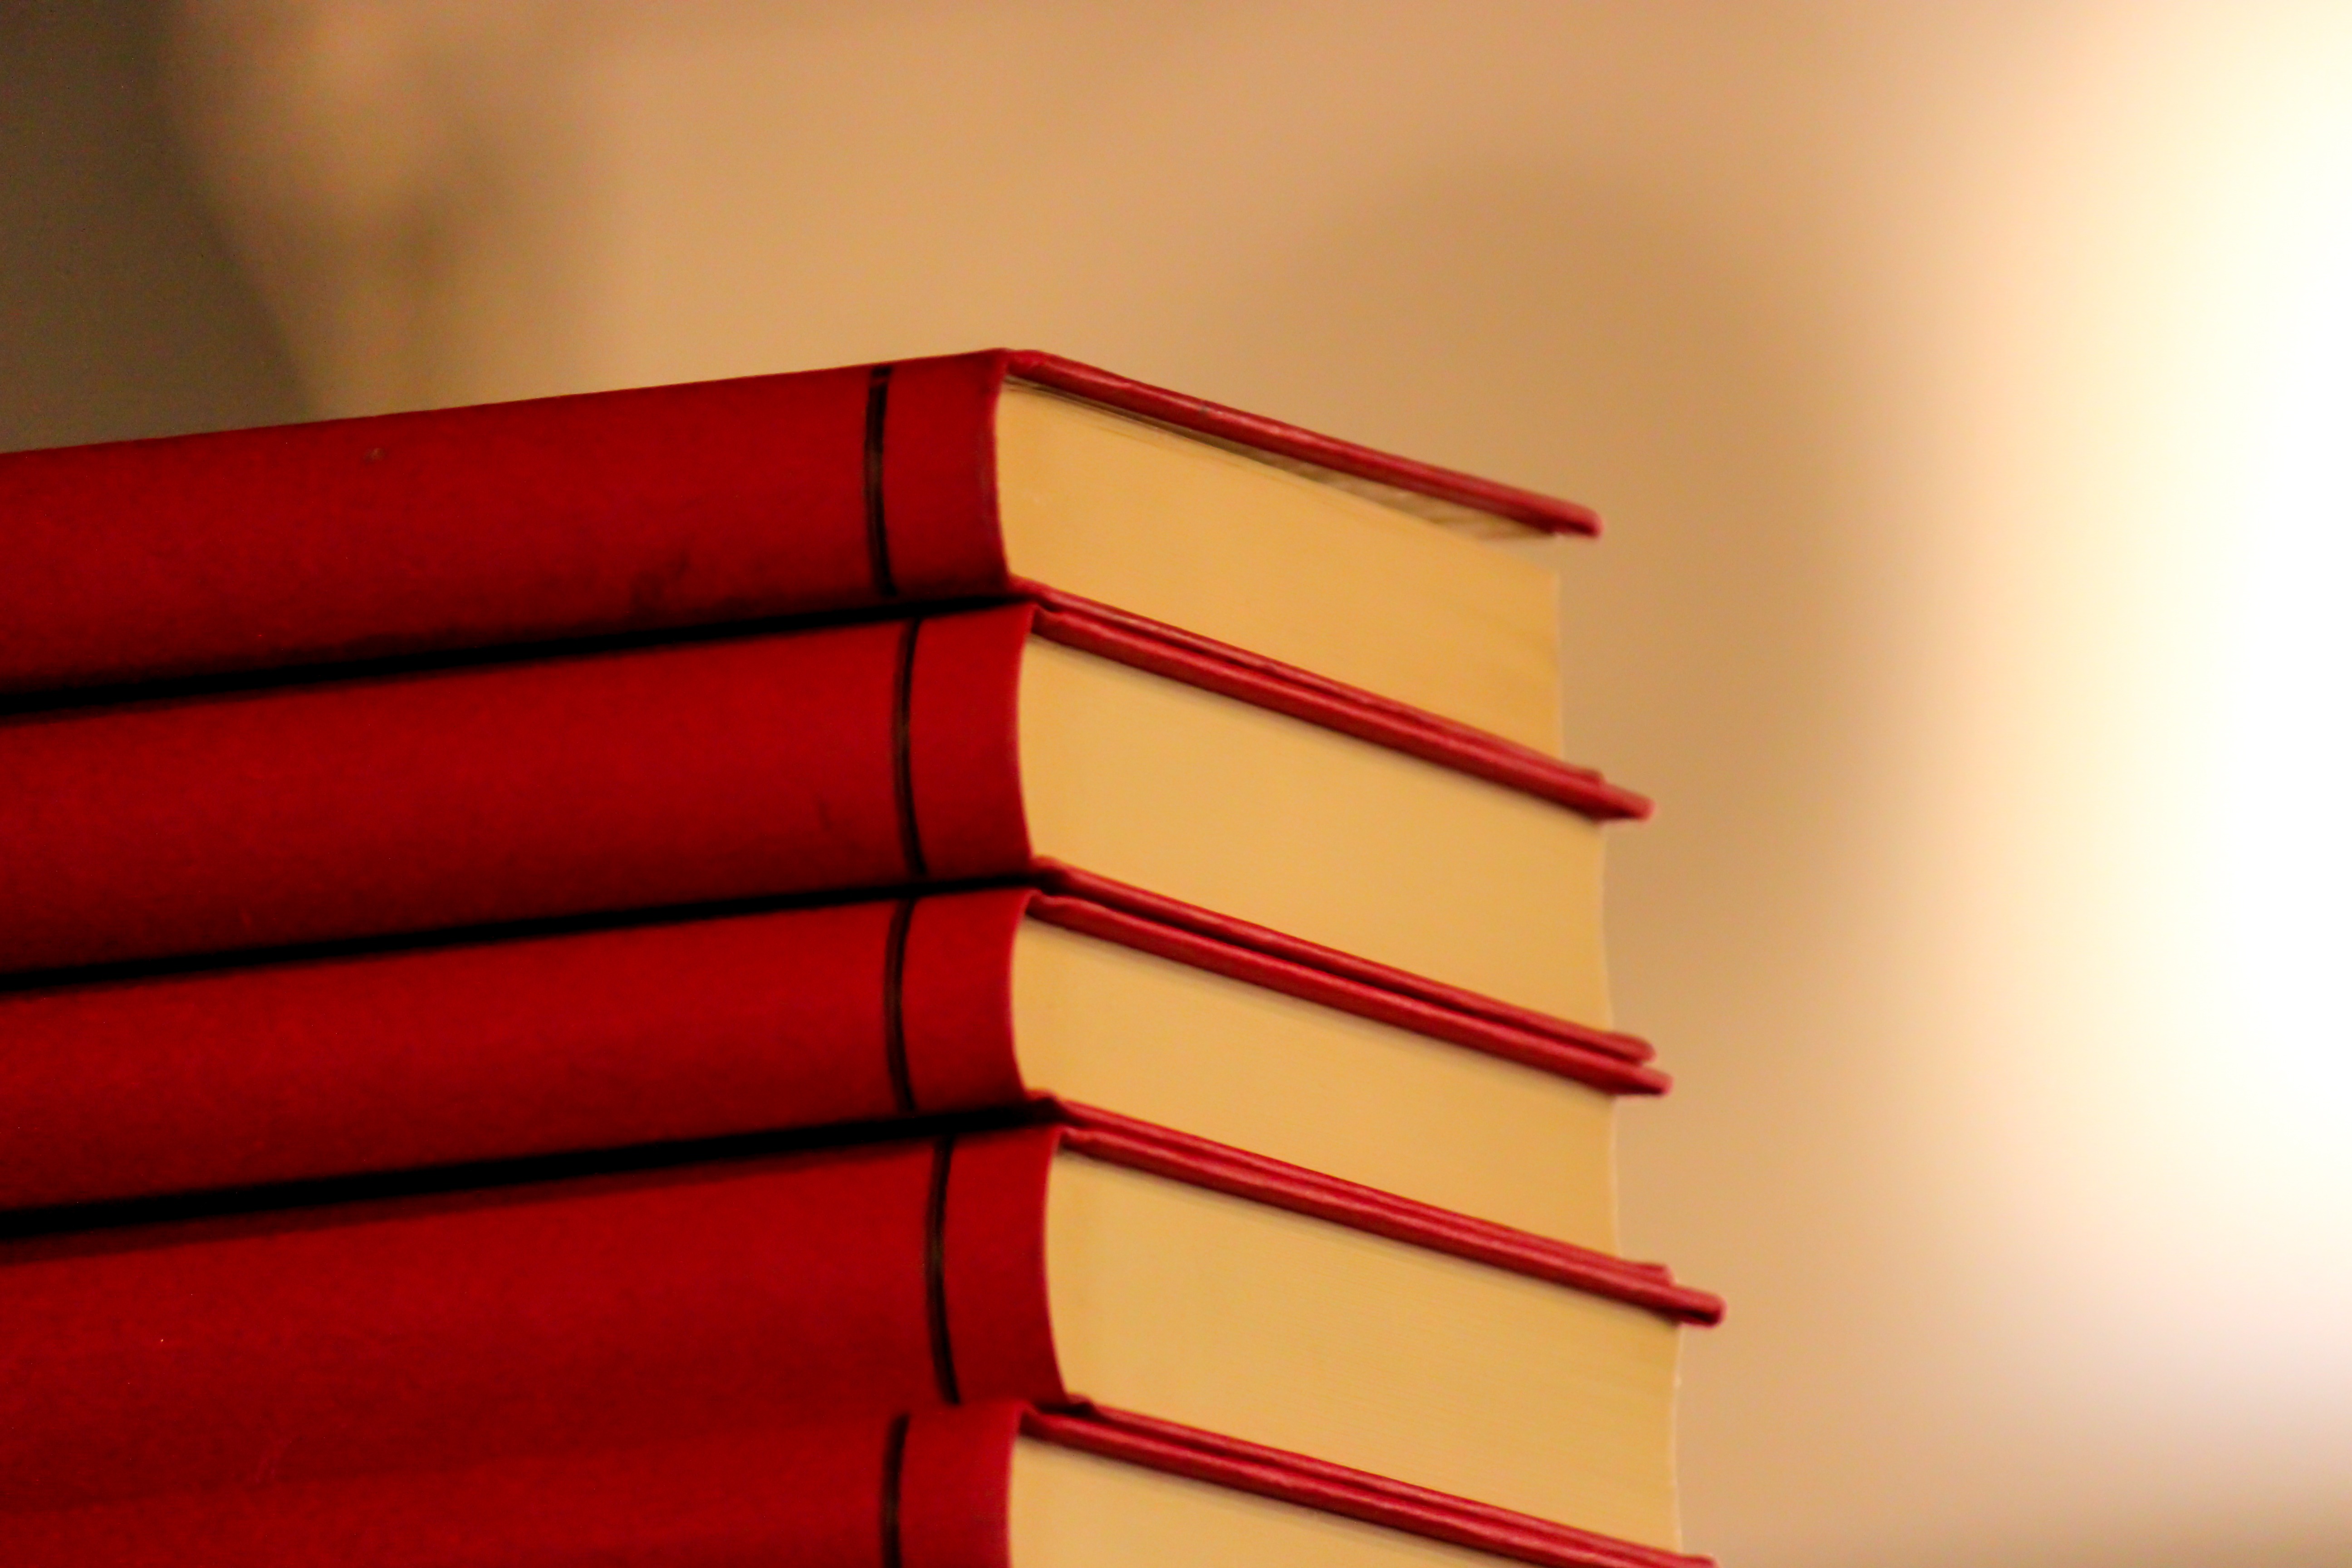
wood, reading, orange, pile, line, red, color, stack, furniture, yellow, material, education, research, interior design, textbook, bookstore, literature, study, library, design, books, stacked, university, learn, studying, learning, educational, information, shape, college, intelligence, homework, wisdom, knowledge, hardcover, window covering